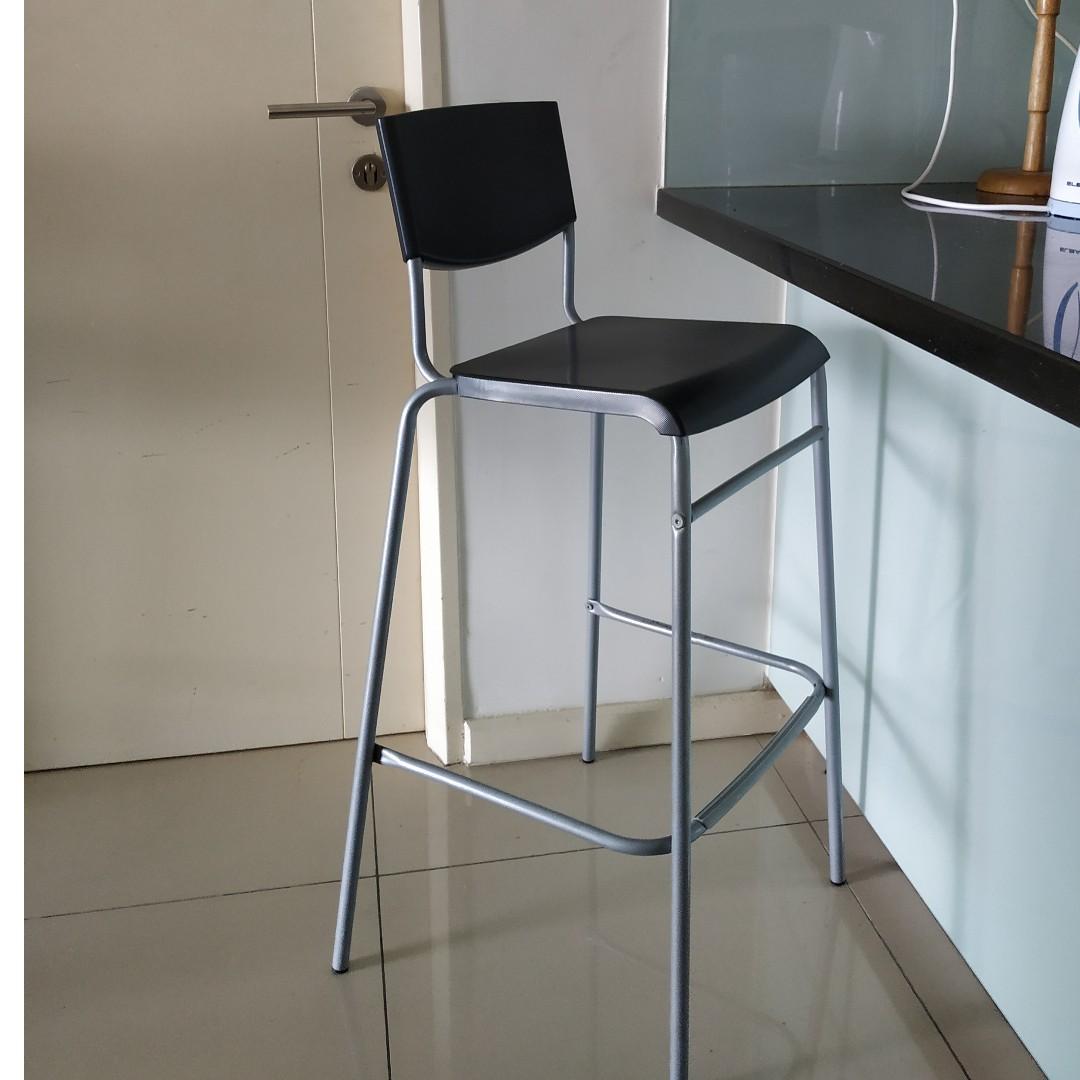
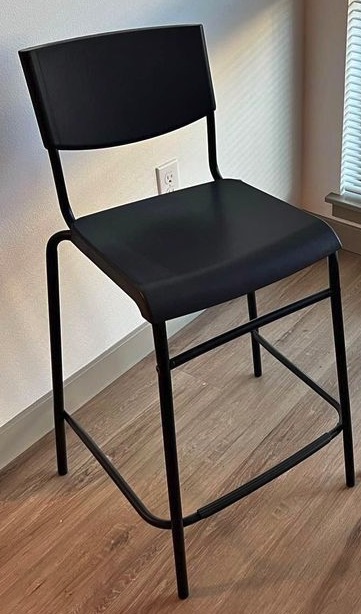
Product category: stool
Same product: no